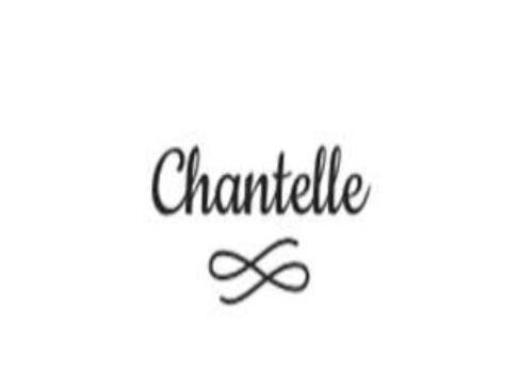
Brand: chantelle
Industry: Necessities